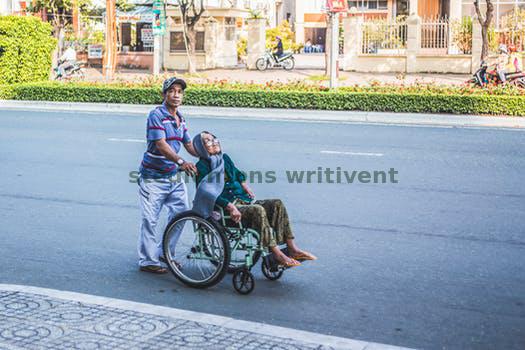
Label: Watermark